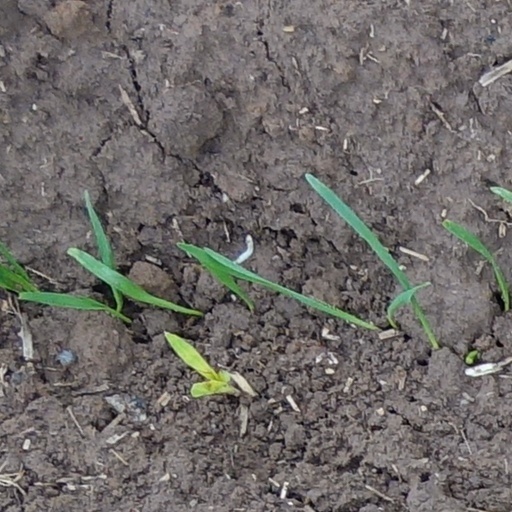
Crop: wheat